P. C. Skovgaard

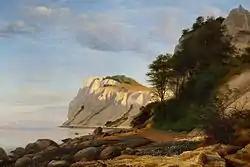
View from Møns Klint

That same year he traveled to Møn and painted "Parti fra Møns Klint" (View from Møns Klint), which features the island's unique, monumental white chalk cliffs. He depicted Møns Klint from various angles. The painting is in the collection of local "Storstrøms Kunstmuseum" (Storstrøms Art Museum).